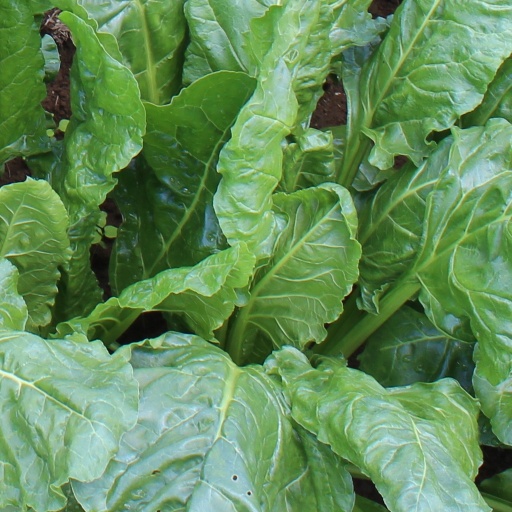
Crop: sugar beet